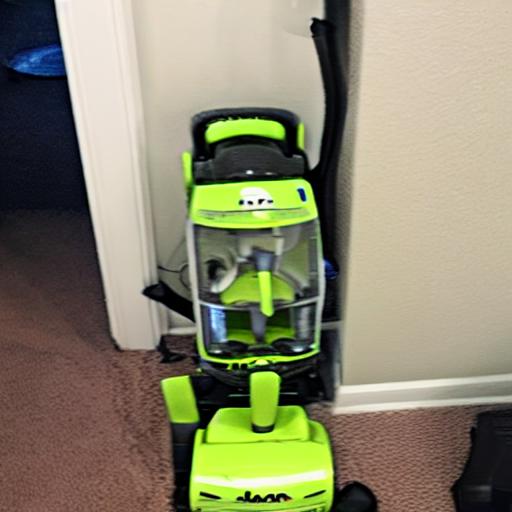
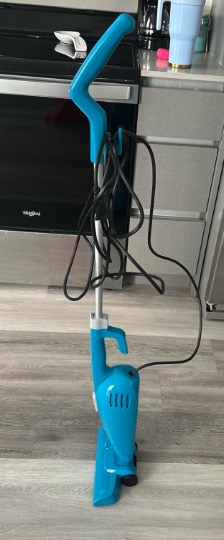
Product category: items_vacuum
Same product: no